Rhyan Grant

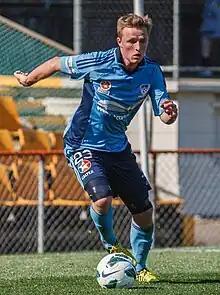
Grant playing for Sydney FC in 2012

Rhyan Bert Grant (born 26 February 1991) is an Australian professional soccer player who plays for and captains A-League Men club Sydney FC and the Australia national team.